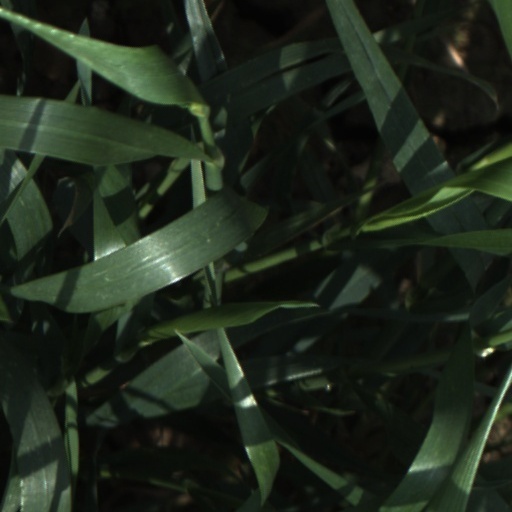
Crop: wheat